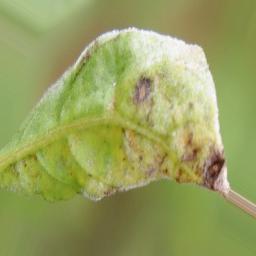
Label: powdery mildew